Backlash (2006)

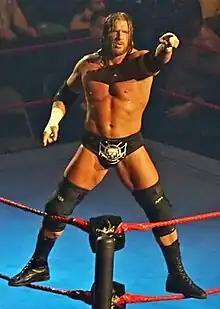
Triple H reunited with Shawn Michaels to reform D-Generation X.

On the May 15 episode of "Raw", Rob Van Dam lost the WWE Intercontinental Championship to Shelton Benjamin in a rematch. The following week, after John Cena defeated Chris Masters in a singles match, Rob Van Dam came out and informed Cena that he would be cashing in his Money in the Bank contract, that he won at WrestleMania at ECW One Night Stand. On the May 29 episode of "Raw", Van Dam was selected by ECW Representative Paul Heyman to be drafted from Raw to WWE's new ECW brand. At One Night Stand, Cena lost the WWE Championship to Van Dam in an Extreme Rules match.